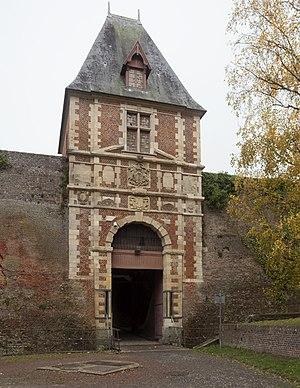
Péronne est une commune française du département de la Somme, en région Hauts-de-France.
La Porte de Bretagne est une porte fortifiée faisant partie des anciens remparts de la ville de Péronne, dans le département de la Somme.